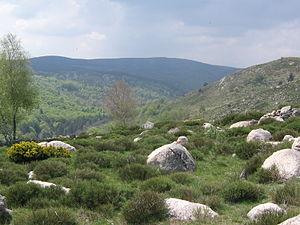
Lande à genêt purgatif sur les contreforts de l'Aubrac (Lozère)
En raison de sa grande superficie, de sa position de carrefour entre différentes zones climatiques, et de sa variété géologique, le Massif central abrite une flore diversifiée. Les plantes que l'on peut croiser dans la partie occidentale, très humide, ne sont pas les mêmes que celles que l'on trouve dans la partie orientale, plus sèche, et la différence est encore plus grande avec les espèces que l'on peut trouver dans la partie sud, soumises à des influences méditerranéennes marquées. Cette composante spatiale n'est pas la seule à intervenir car l'exposition, l'altitude ou la nature du substrat sont aussi des facteurs déterminants. En effet, on peut souligner à ce propos l'opposition classique entre les versants exposés au sud et ceux exposés au nord ou encore les différences qui existent dans la végétation entre, d'une part, les sols acides et d'autre part, les sols basiques. Bien que l'altitude du Massif central soit faible par rapport à d'autres massifs montagneux comme les Alpes ou les Pyrénées, on observe un étagement de la végétation très net qui peut aller de la végétation méditerranéenne à la pelouse subalpine.